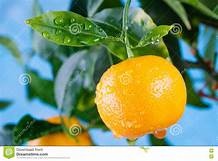
Label: mandarine